Beaver Stadium

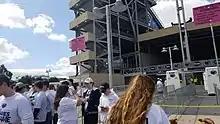
Students wait at The "S-Zone" entrance outside Gate A in September 2017

In 2002, Penn State set an NCAA record for most fans to ever watch a college football team over the course of a single season at home. Beaver Stadium hosted 8 games in 2002, and averaged 107,239 per game totaling what was at the time an NCAA record of 857,911 in total home attendance. Penn State averaged 95,977 fans in attendance both home and away over the 13 game schedule which broke the all time full season attendance NCAA record at 1,247,707 spectators over the course of the 2002 campaign.